White Americans

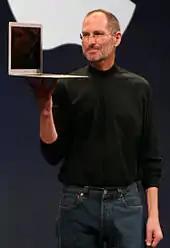
Steven Paul Jobs was an American inventor of Arab (Syrian) and Swiss descent.

The Census question on race lists the categories White or European American, Black or African American, American Indian and Alaska Native, Native Hawaiian or Other Pacific Islander, Asian, plus "Some other race", with the respondent having the ability to mark more than one racial or ethnic category. The Census Bureau defines White people as follows: